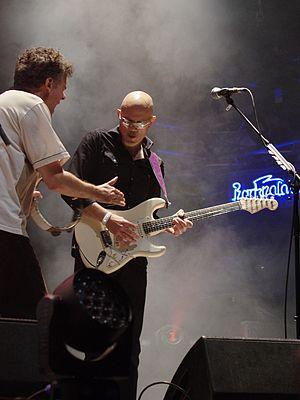
James est un groupe de rock alternatif britannique, originaire de Manchester, en Angleterre. Formé en 1981, son chanteur Tim Booth se consacre, en parallèle, à une carrière solo. Leur single le plus connu hors de l'Angleterre est Born of frustation.